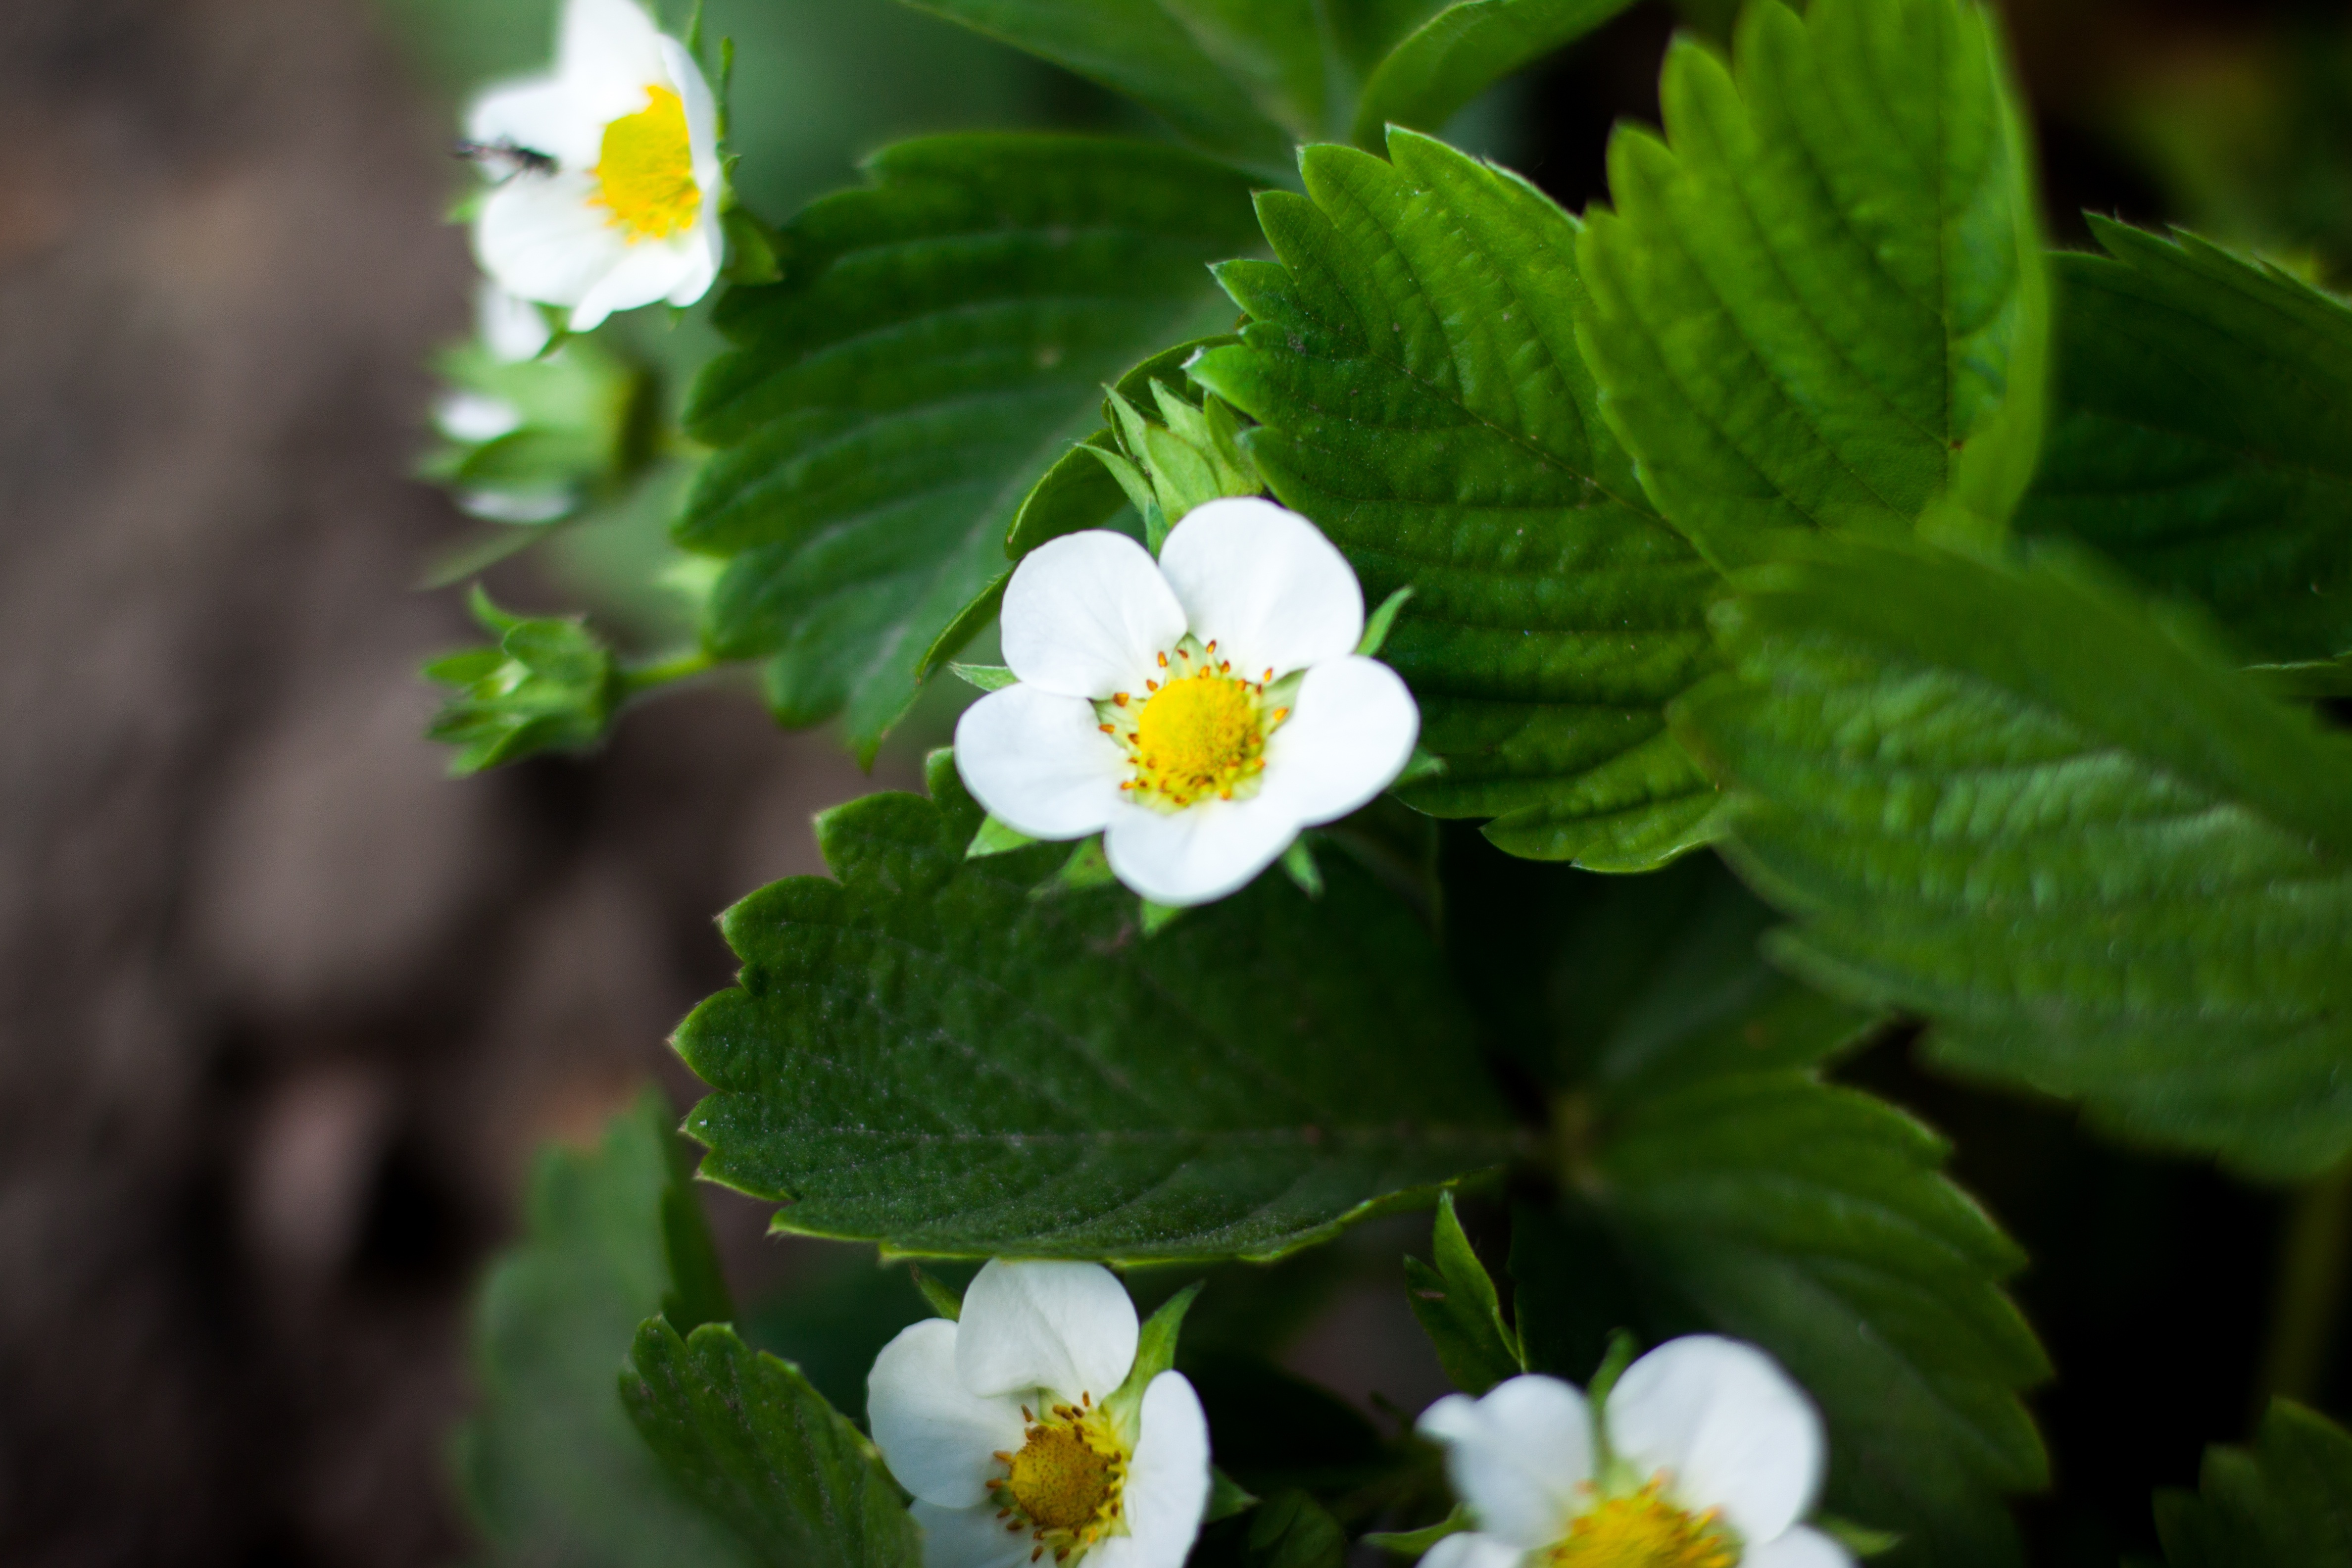
blossom, plant, leaf, flower, green, herb, produce, botany, flora, wildflower, strawberry flower, shrub, macro photography, flowering plant, land plant